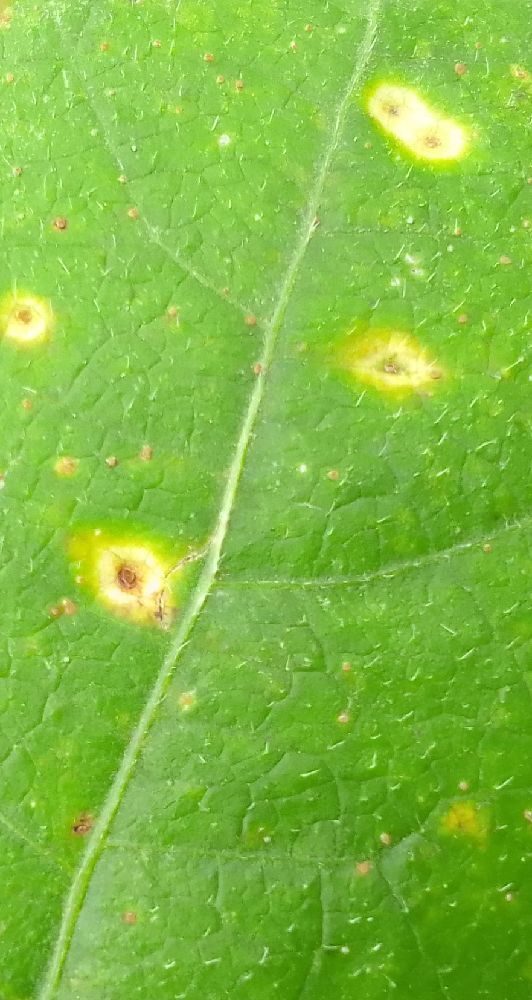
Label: rust